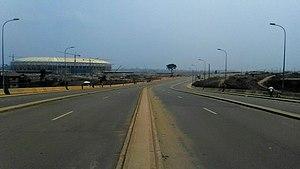
Le Cameroun, en forme longue la république du Cameroun, est un pays d'Afrique centrale, situé entre le Nigéria au nord-nord-ouest, le Tchad au nord-nord-est, la République centrafricaine à l'est, la république du Congo au sud-est, le Gabon au sud, la Guinée équatoriale au sud-ouest et le golfe de Guinée au sud-ouest. Les langues officielles sont le français et l'anglais pour un pays qui compte une multitude de langues locales.
Le Stade 'Olembé est un stade de football situé à Olembé au Cameroun. Il est en construction dans le quartier de Olembé près de Yaoundé, à environ 13 kilomètres du centre urbain.